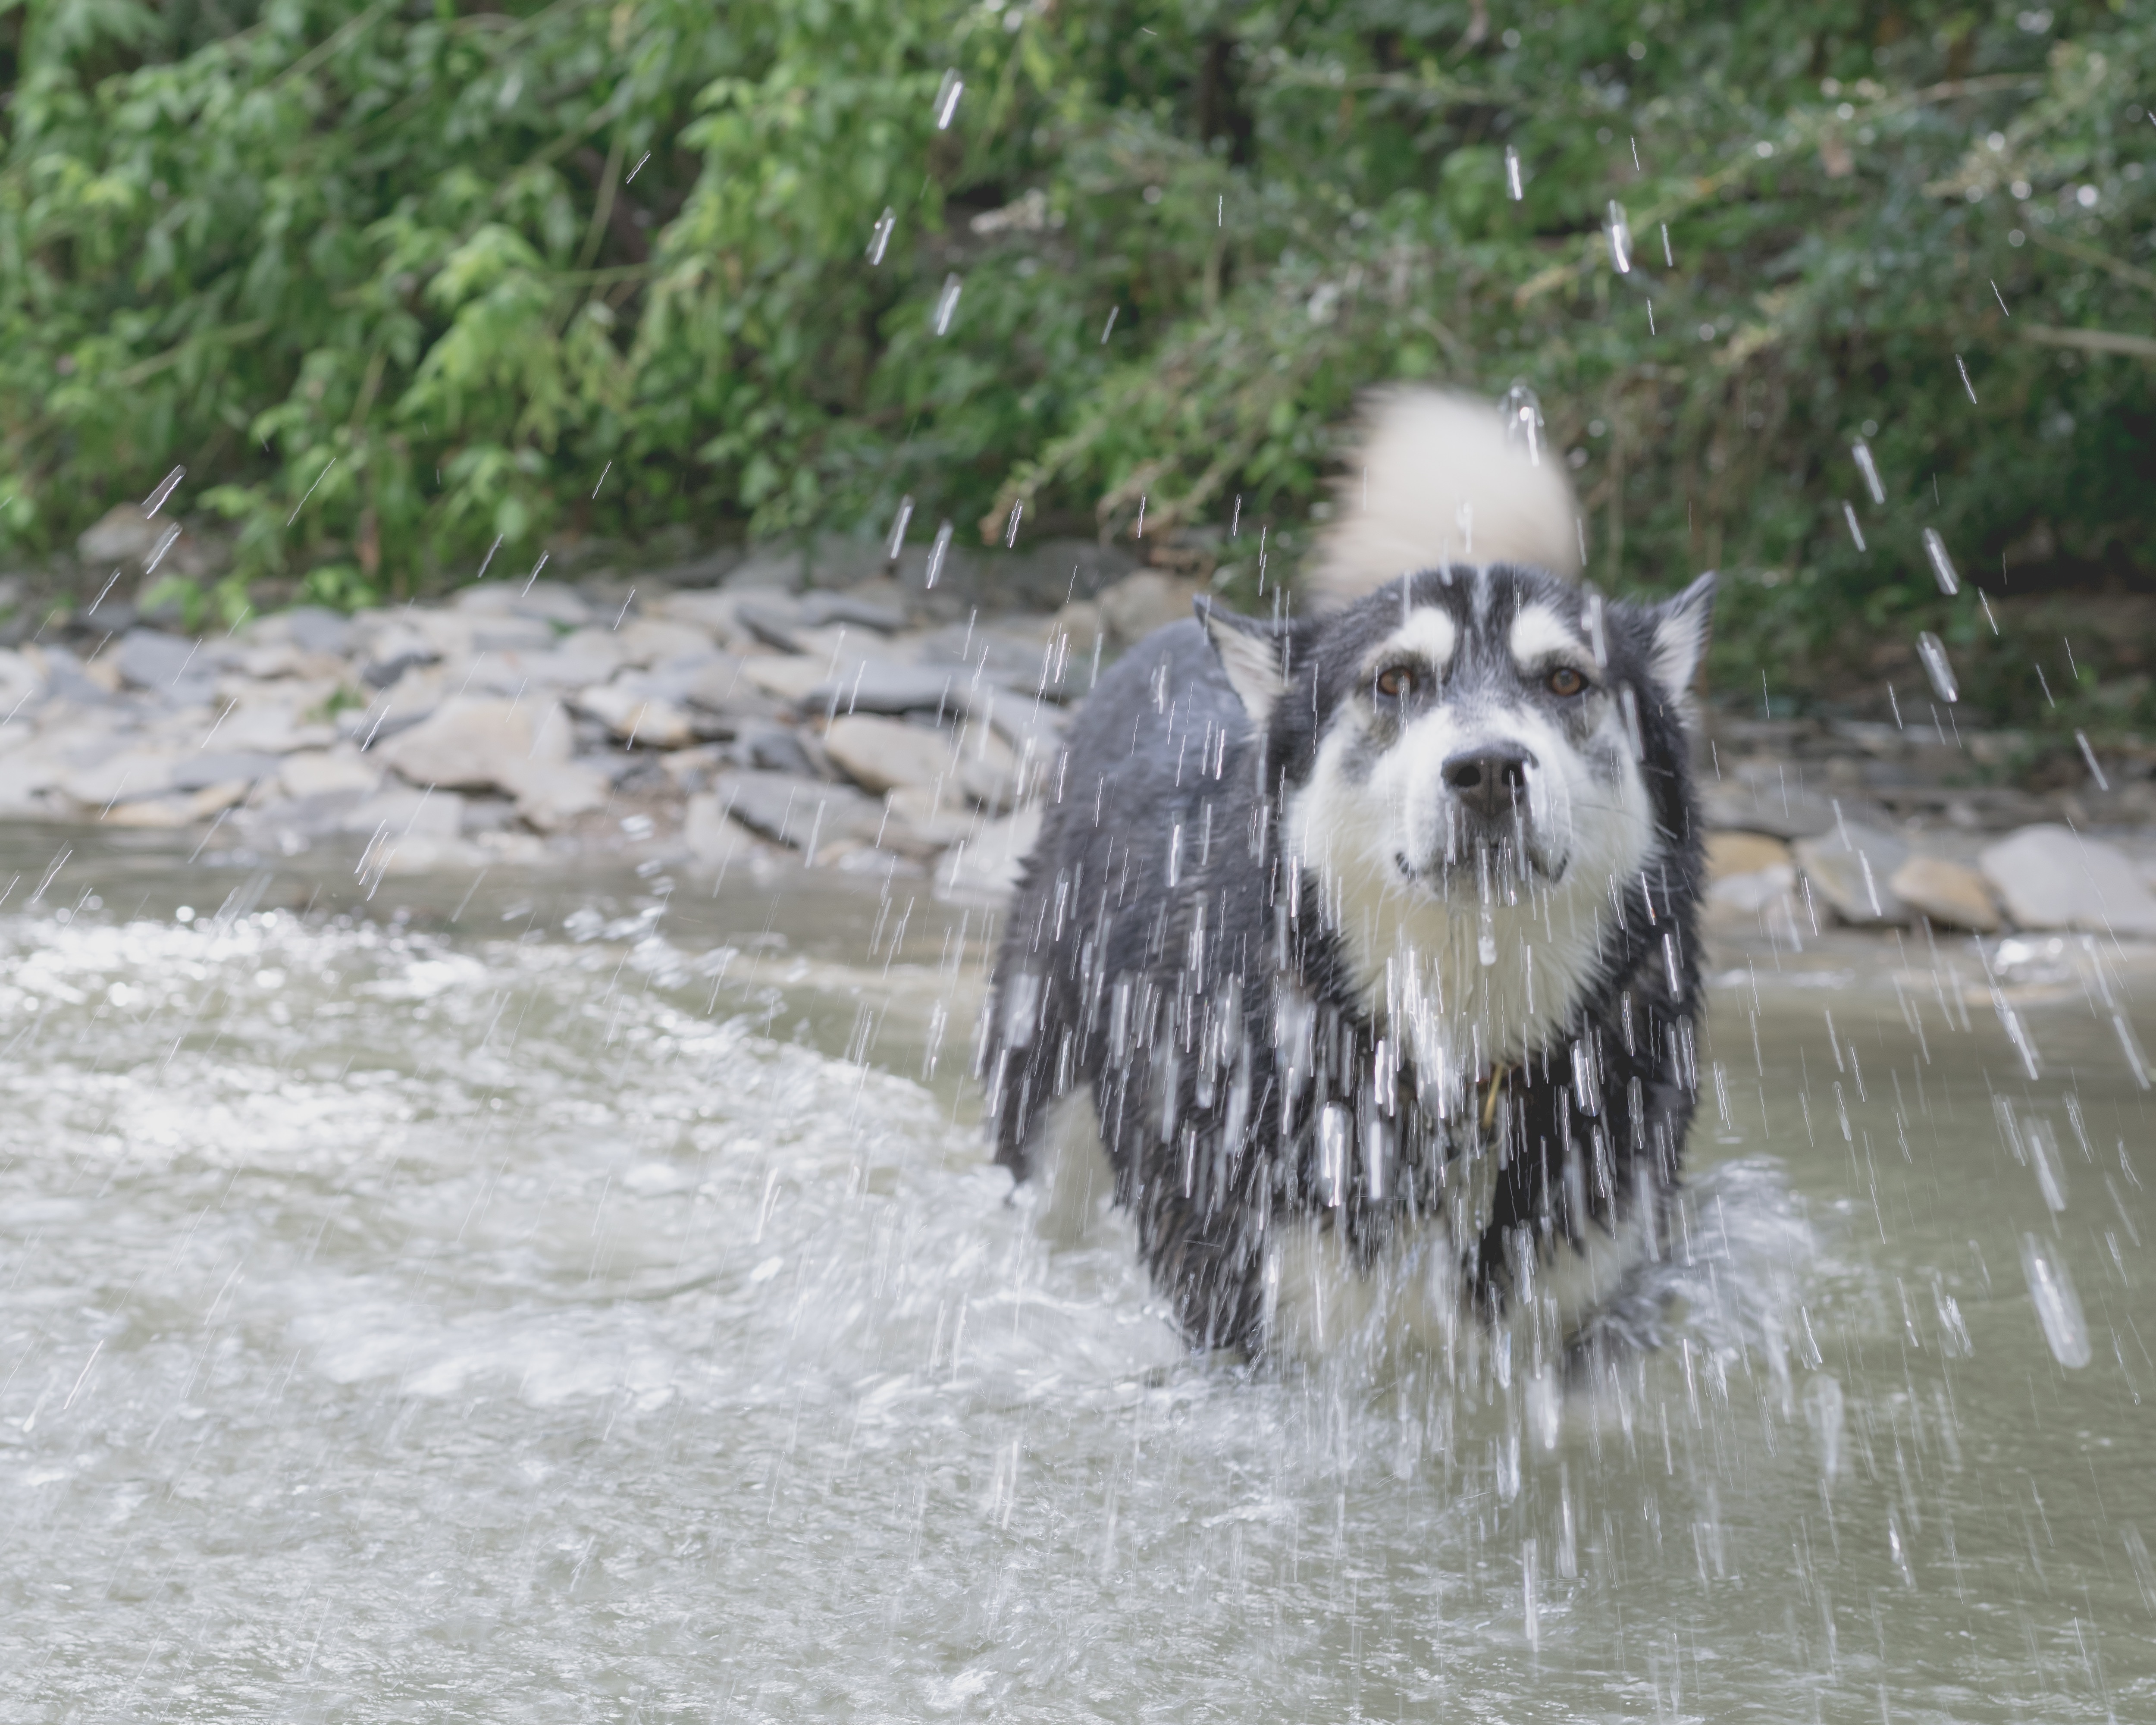
dog, mammal, vertebrate, lhasa apso, havanese, dog like mammal